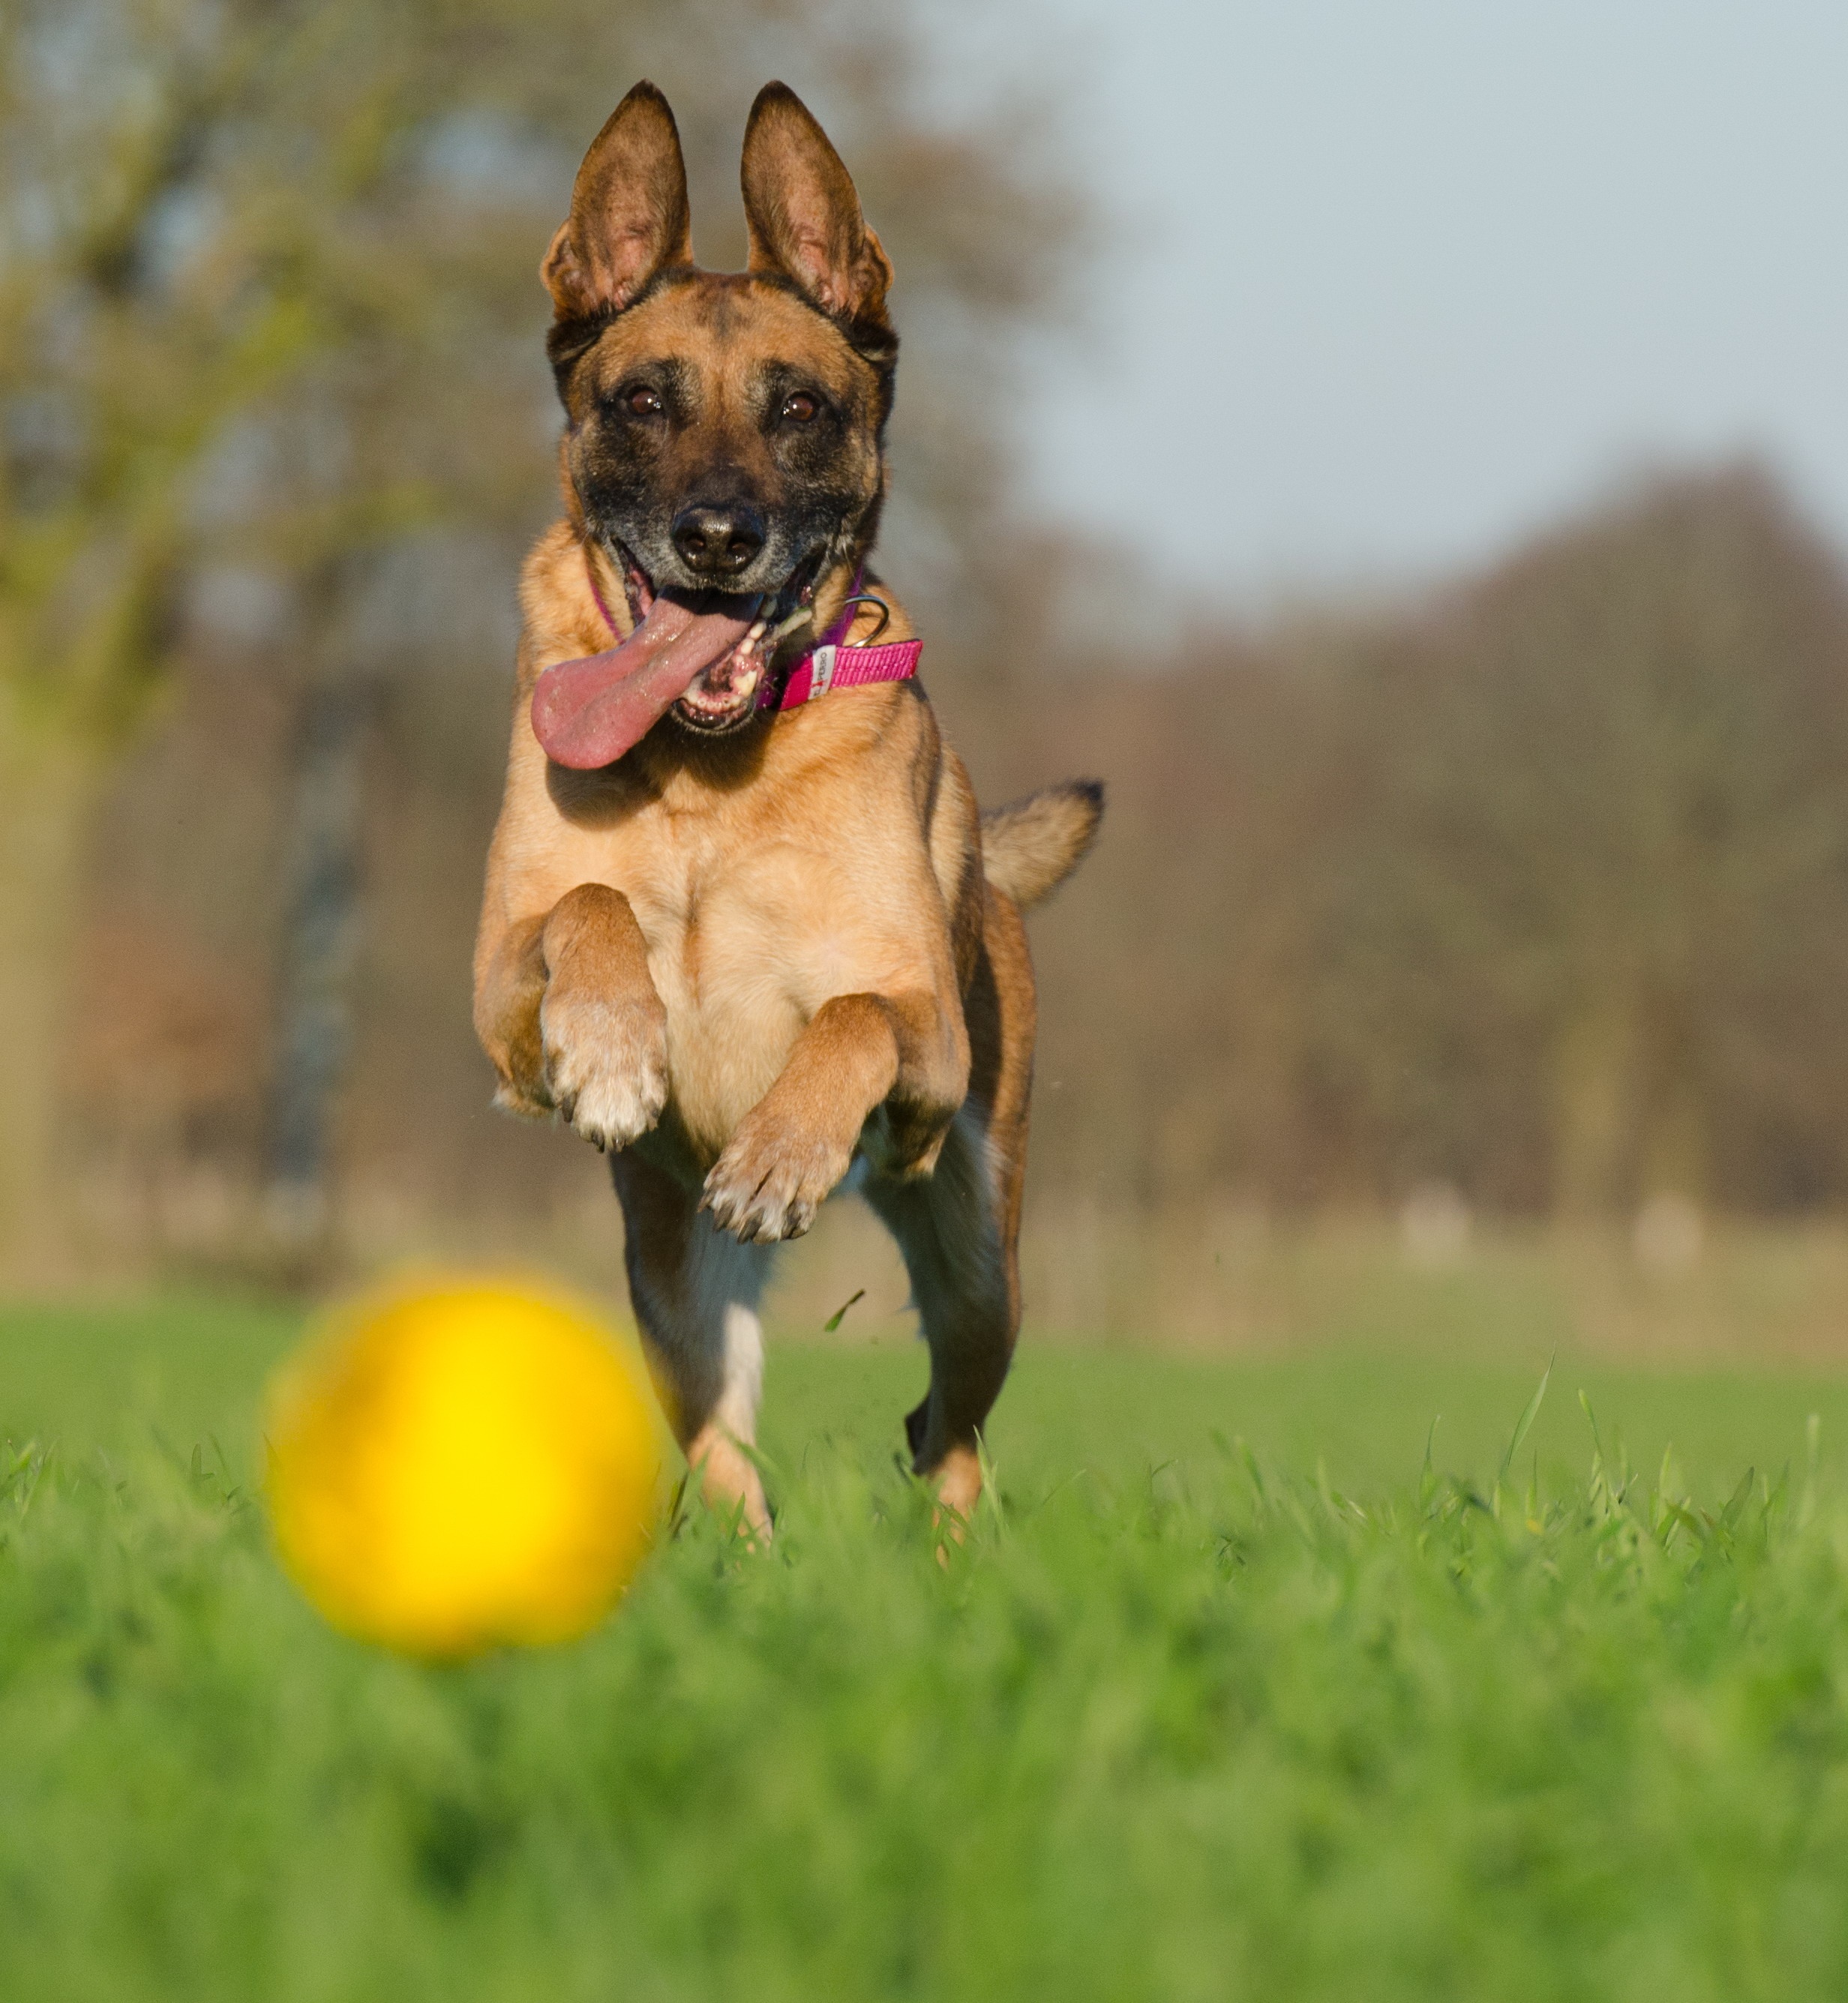
dog, summer, mammal, vertebrate, dog breed, belgian shepherd dog, ball junkie, dog like mammal, dog breed group, dog crossbreeds, malinois with ball